Rajeeve Gupta

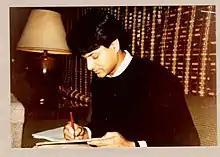
Gupta in 1974

Rajeeve Gupta (December 24, 1953 – January 1, 1989) was a film actor, film critic and film programmer. He was born in Calcutta and died in New York. He matriculated to the University of Washington in 1970. He moved to New York City in 1982.